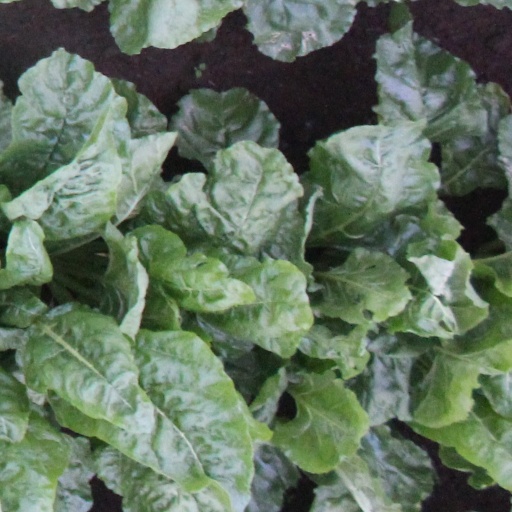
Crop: sugar beet